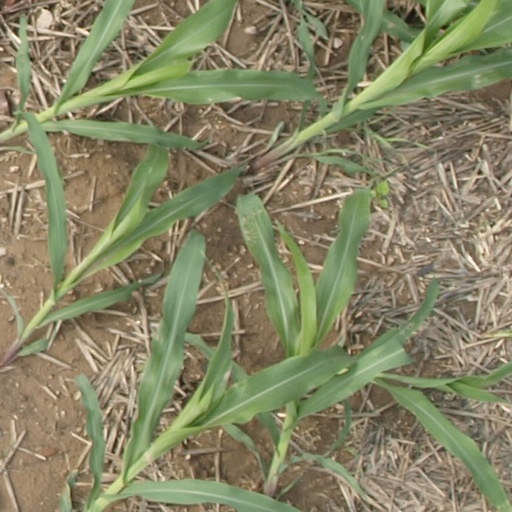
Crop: maize; corn